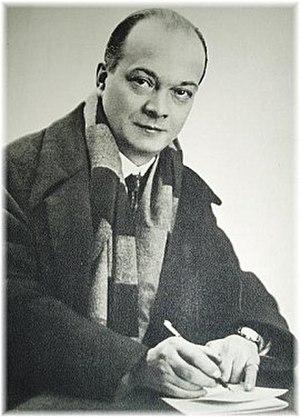
Tristan Derème, de son vrai nom Philippe Huc, né le 13 février 1889 à Marmande et mort le 24 octobre 1941 à Oloron-Sainte-Marie, est un poète français, connu également sous les pseudonymes : Théodore Decalandre et Philippe Raubert.